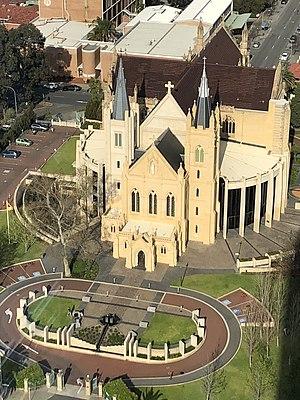
L'archidiocèse de Perth est une juridiction de l'Église catholique en Australie.